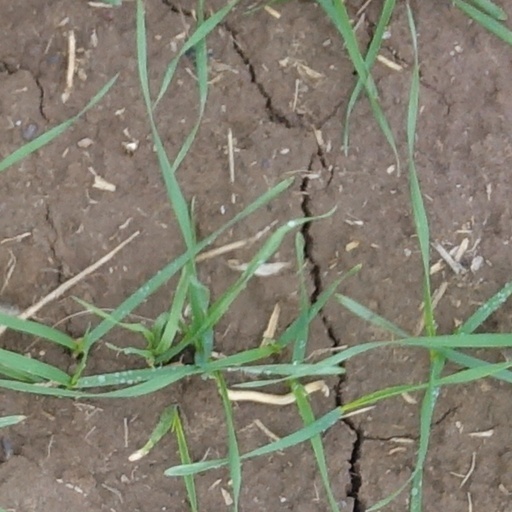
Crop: wheat